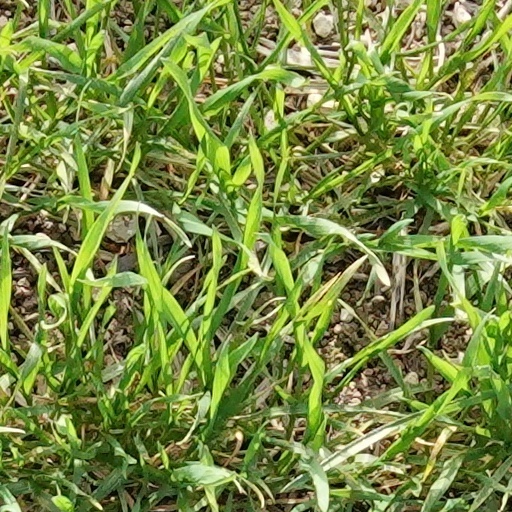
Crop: wheat